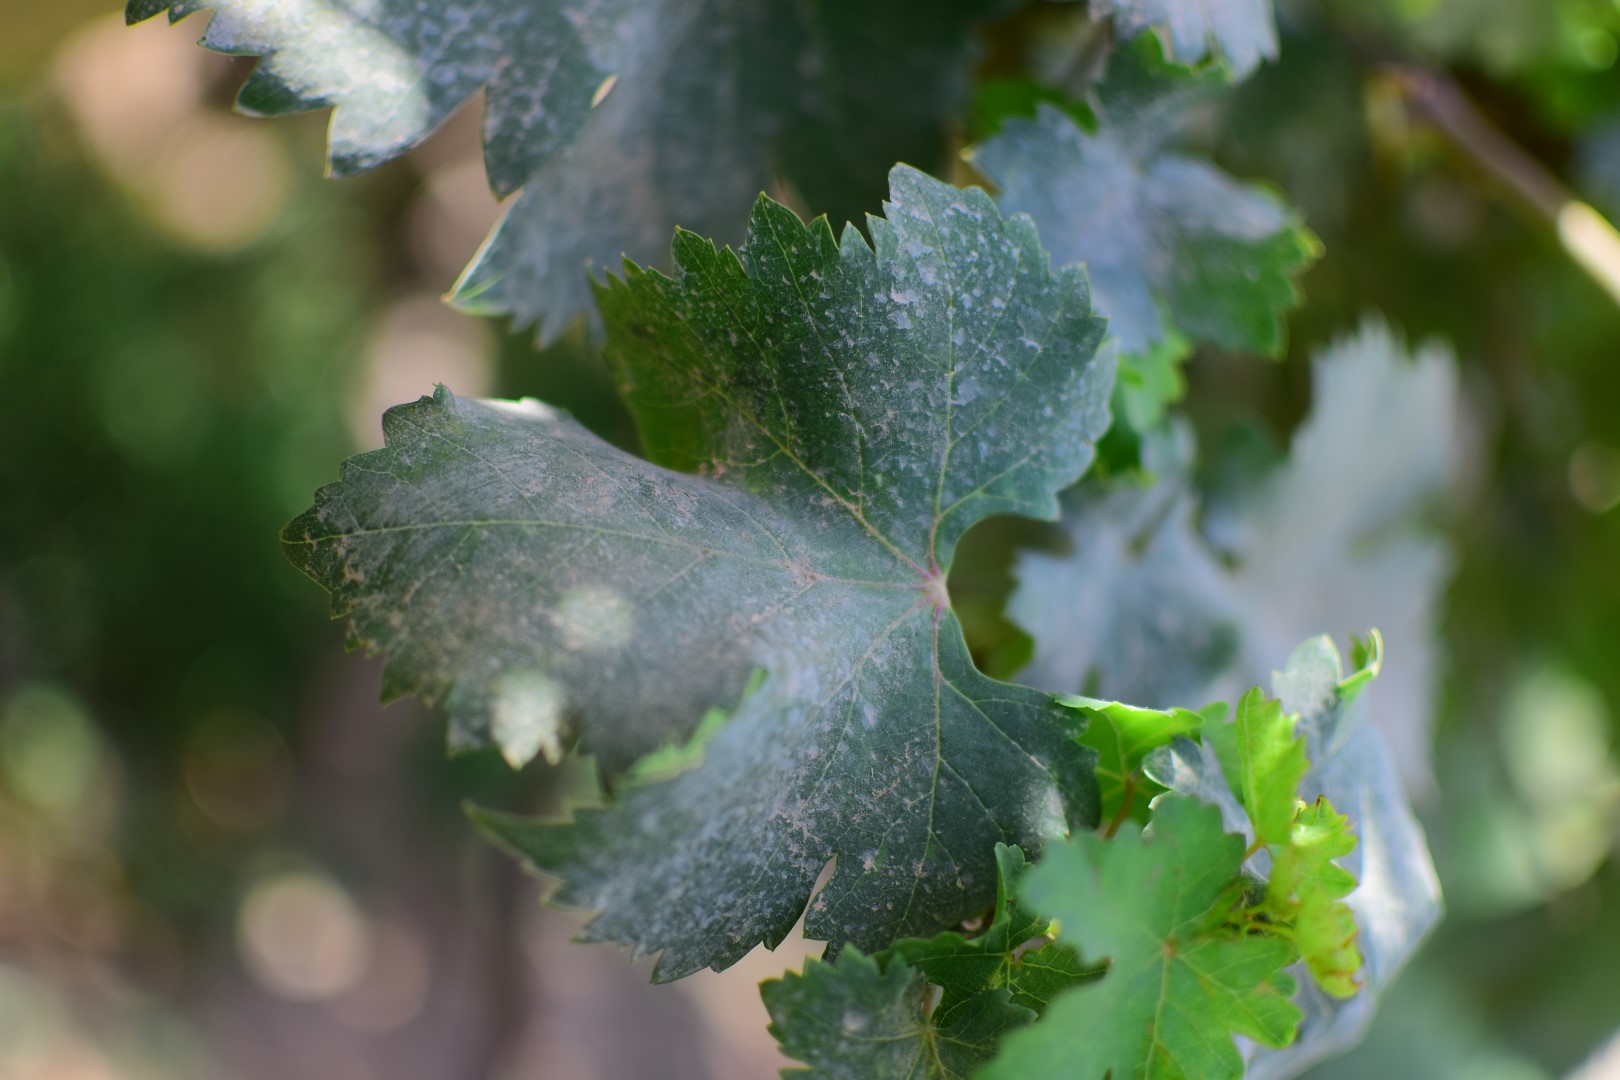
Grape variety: Shdah